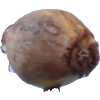
Label: onion